Jan Wildens

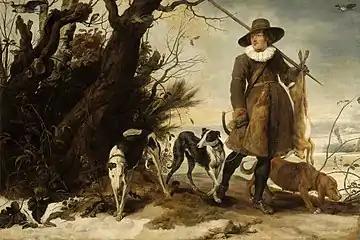
"Winter landscape with hunter"

Jan Wildens (1586 in Antwerp – 16 October 1653 in Antwerp) was a Flemish painter and draughtsman specializing in landscapes. His Realist landscapes show an eye for detail and have a serene character. He was a regular collaborator with Rubens and other leading Flemish Baroque painters of his generation in whose compositions he painted the landscapes.